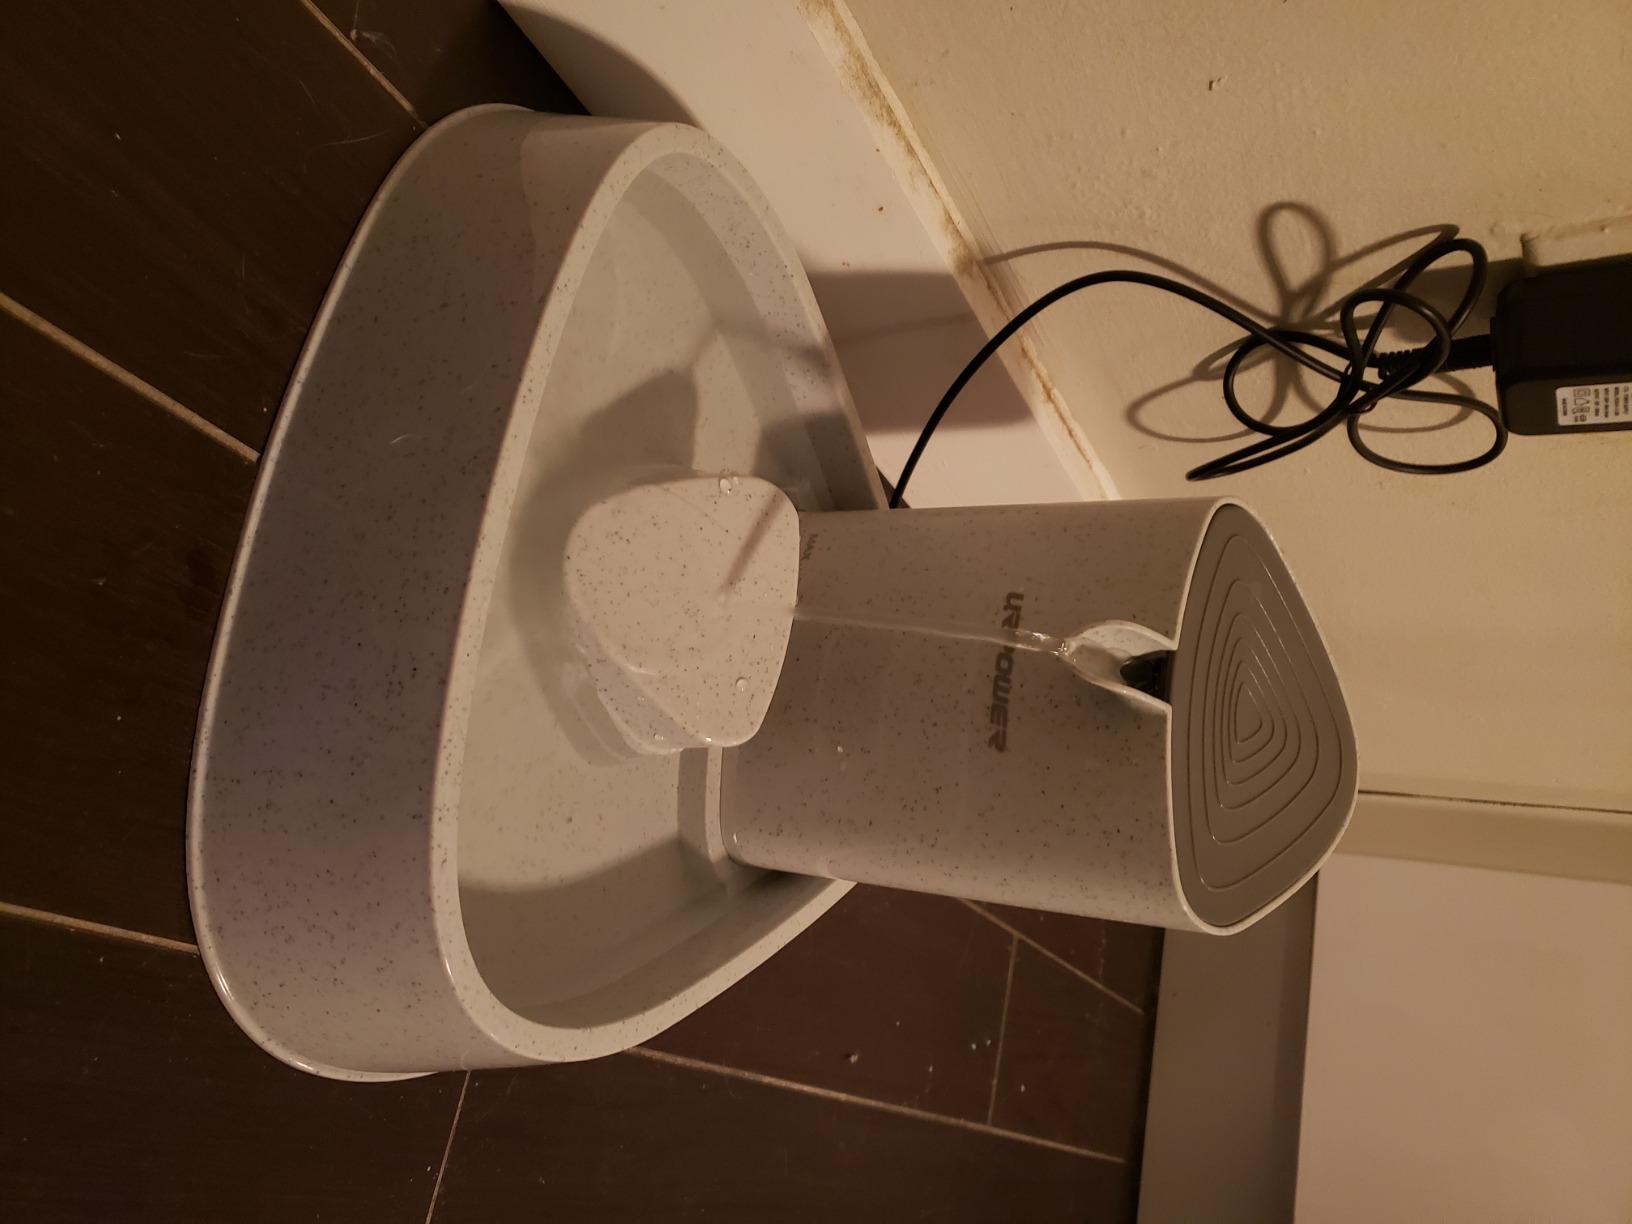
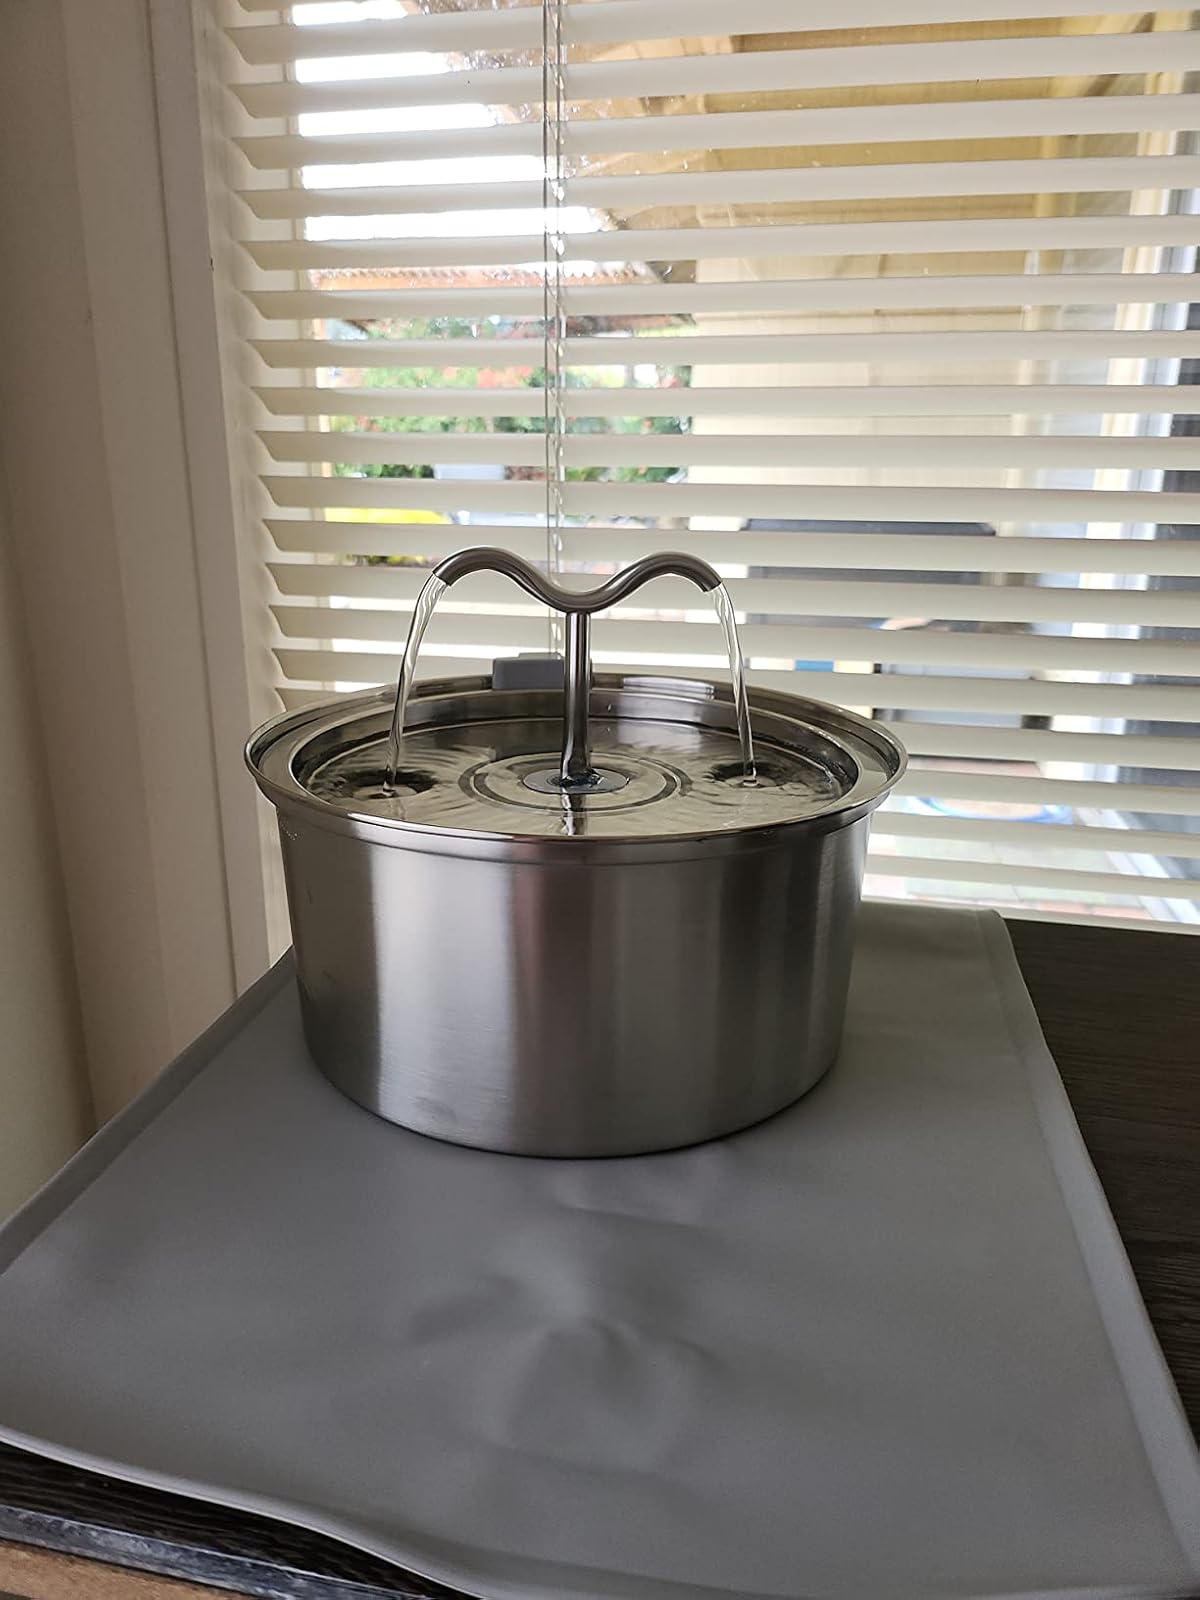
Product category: items_bowl
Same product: no